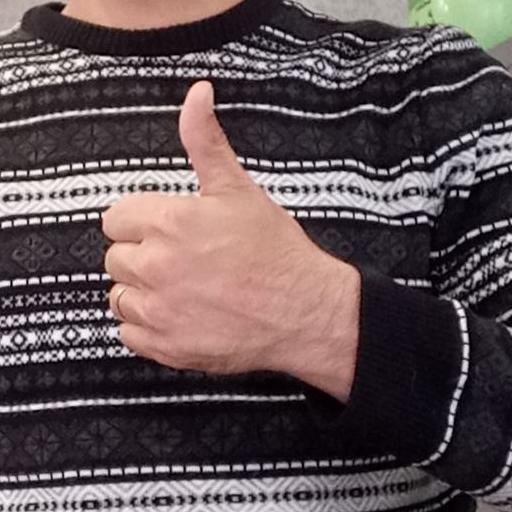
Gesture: like